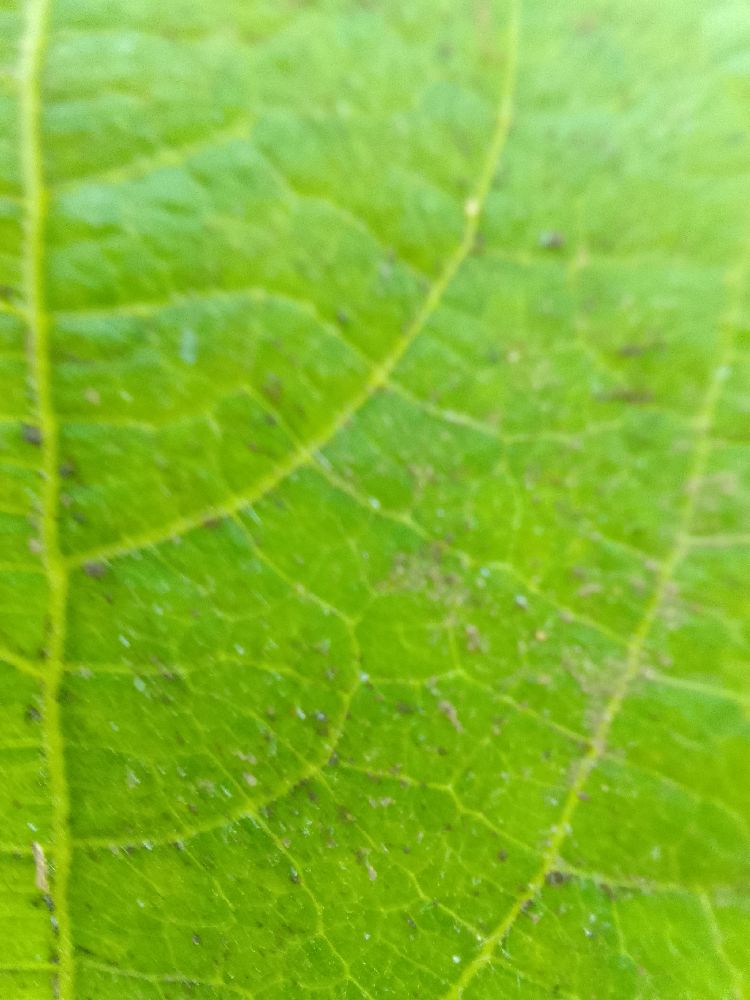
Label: healthy